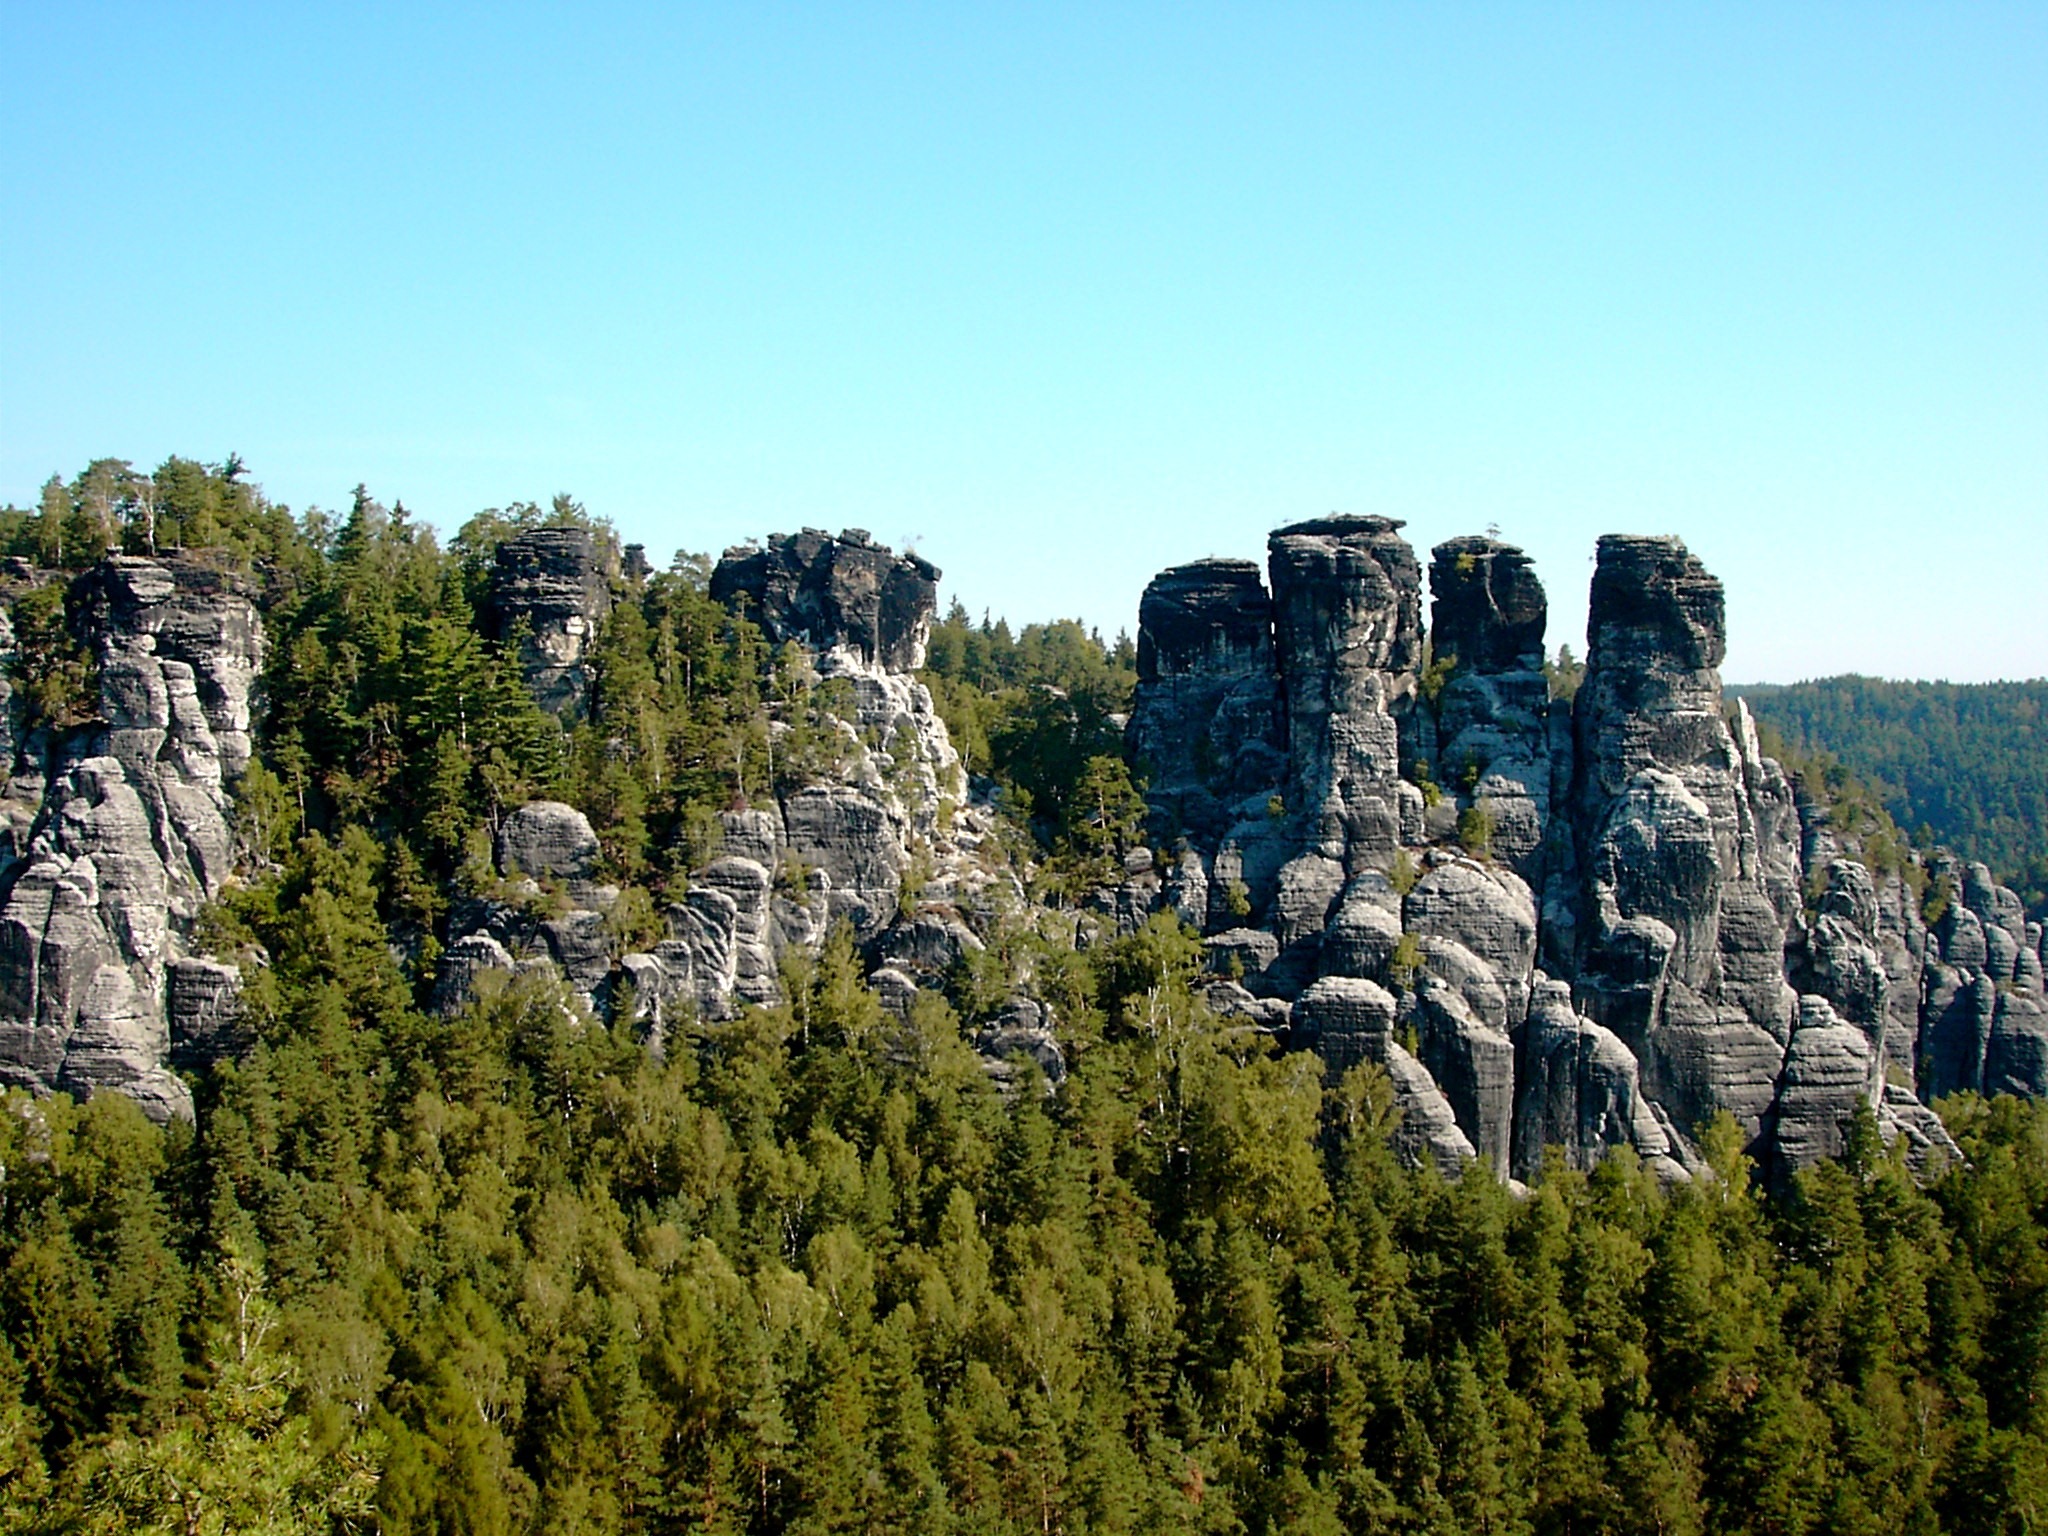
landscape, tree, rock, wilderness, mountain, mountain range, cliff, park, terrain, national park, ridge, geology, ecosystem, saxony, saxon switzerland, biome, elbe sandstone mountains, rock necklace, geographical feature, woody plant, mountainous landforms, goose rock